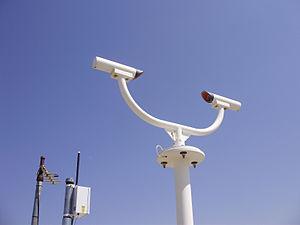
Un détecteur d’occurrence de précipitations est un appareil monté sur une station météorologique automatique qui détecte la présence d'hydrométéores et en détermine le type ainsi que l’intensité mais sans en faire le cumul, contrairement au pluviomètre et nivomètre. Il fonctionne sur un principe similaire à un radar bistatique, notant le passage des gouttelettes, ou flocons, entre un émetteur et un capteur. Ces instruments sont utilisés pour simuler l'observation prise par un observateur humain et permettent un signalement rapide de tout changement de type et d'intensité des précipitations mais comportent des limitations d'interprétation.